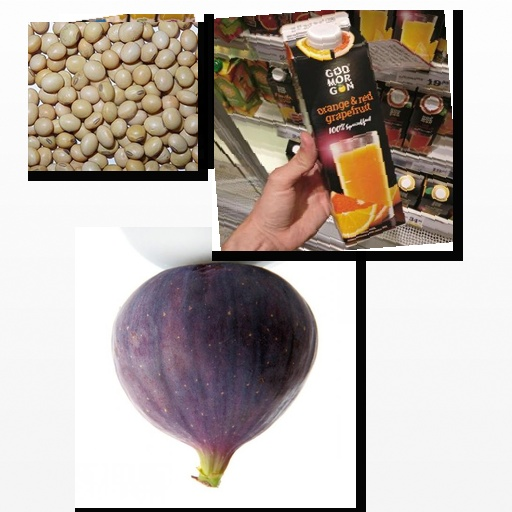
Food items: mixed_juice, fig, soybean, grapefruit_juice